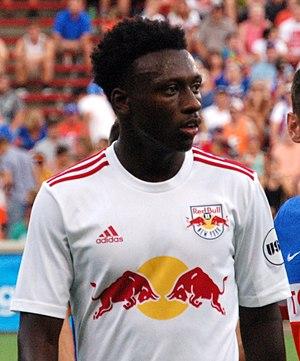
Derrick Etienne est un footballeur international haïtien né le 25 novembre 1996 à Richmond en Virginie. Il joue au poste de milieu de terrain.